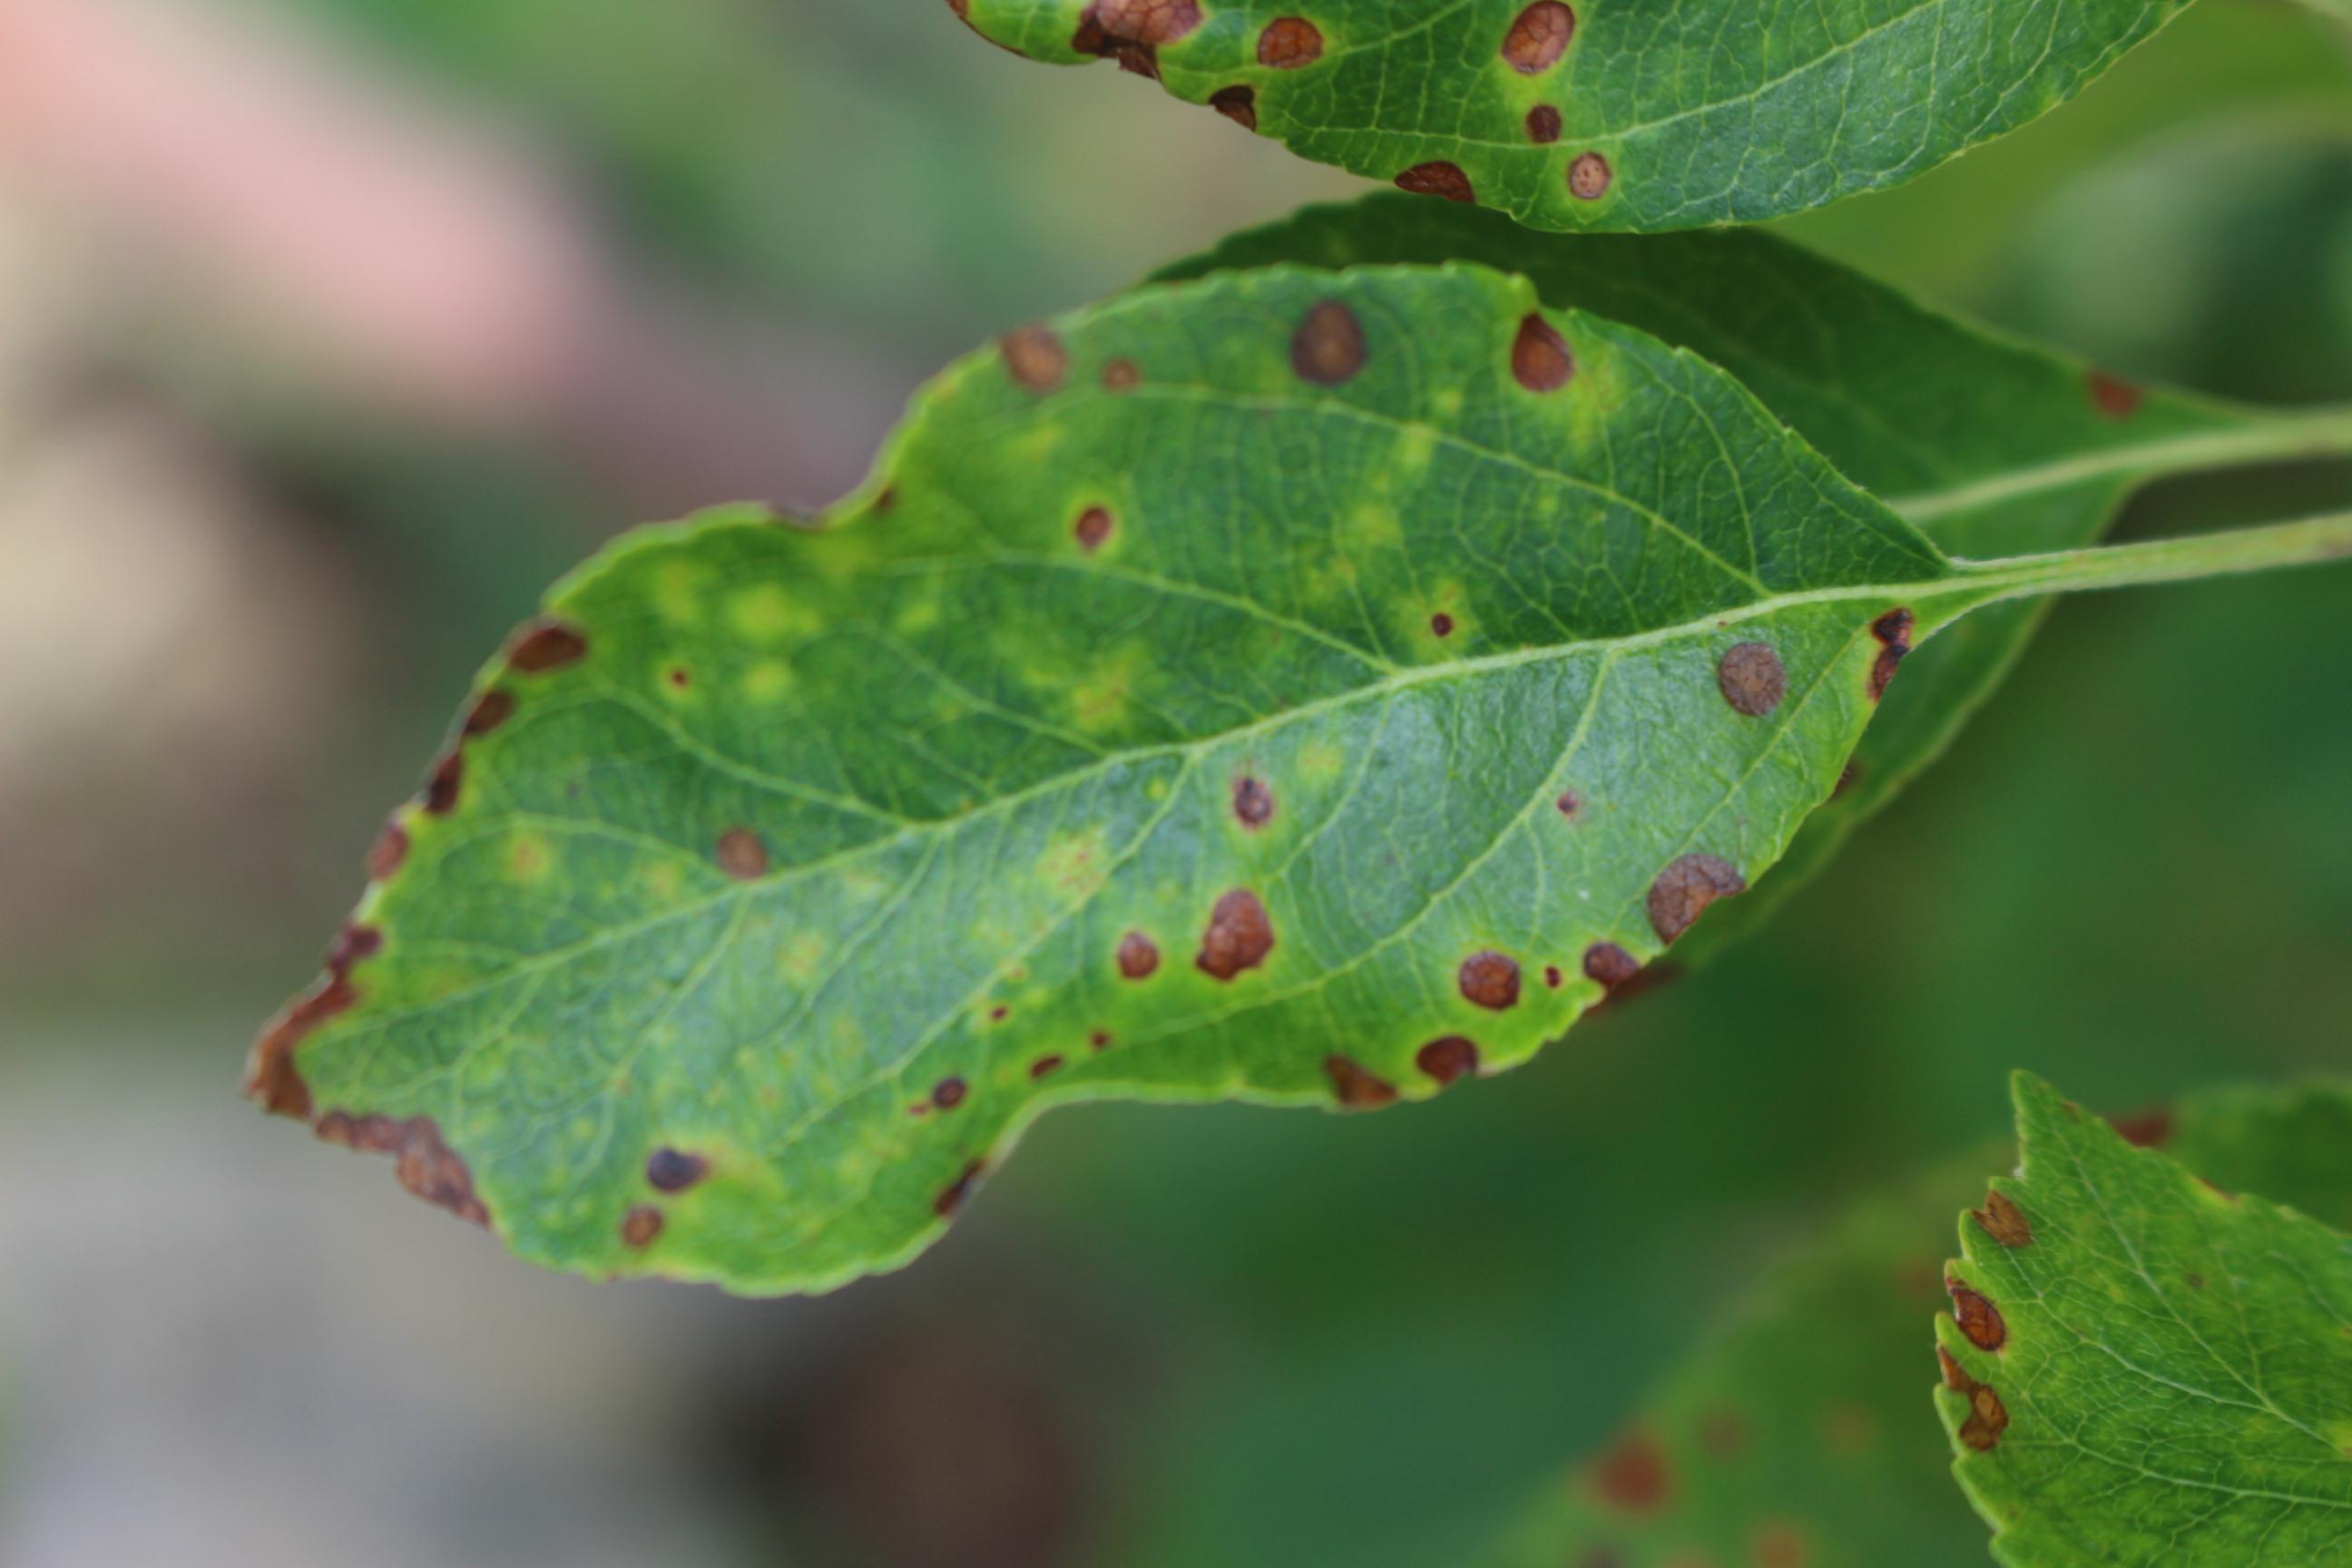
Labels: complex